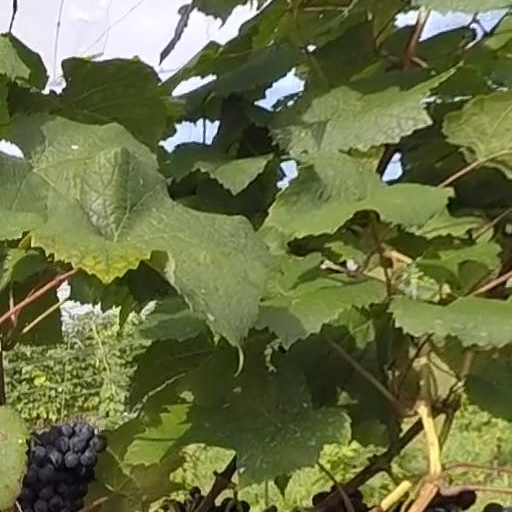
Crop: grape